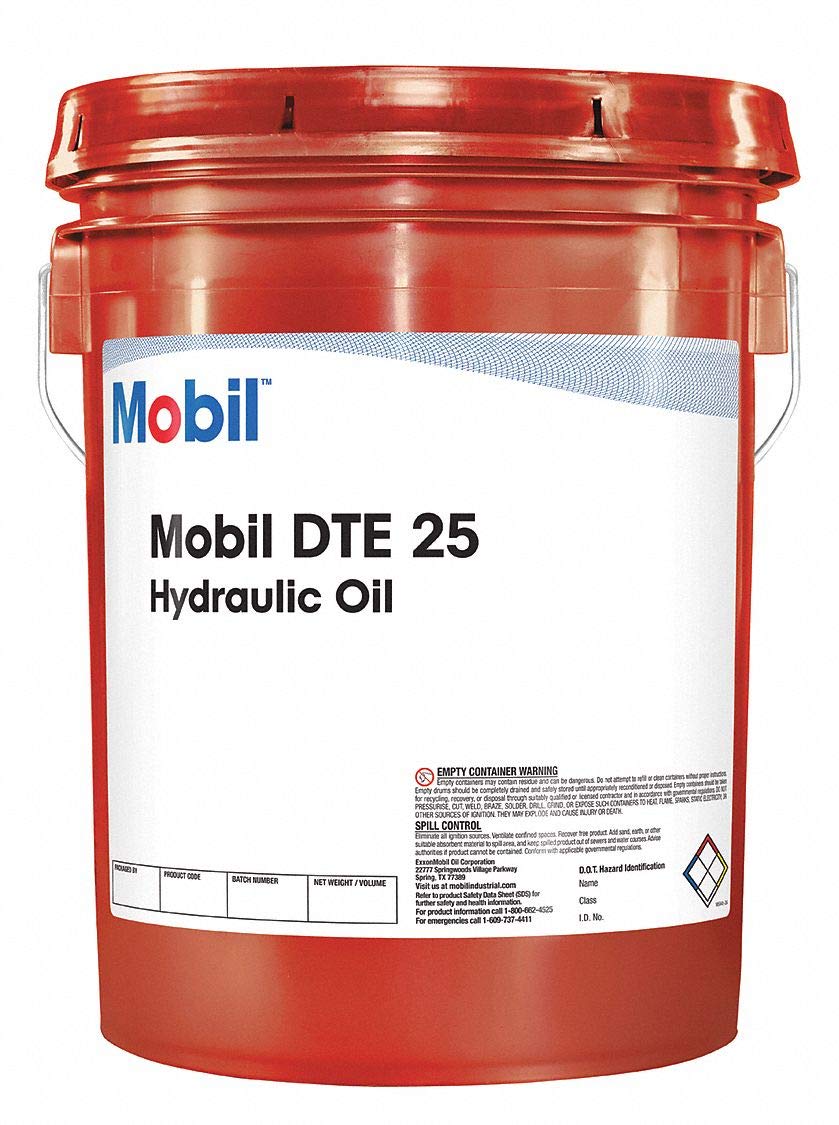
Mobil DTE 25, Hydraulic, ISO 46, 5 gal.
Category: Industrial & Scientific
Premium Hydraulic Oil, SAE Grade 15, ISO Viscosity Grade 46, Viscosity SUS @ 100 Degrees Fahrenheit 238, Flash Point 395 Degrees Fahrenheit, Pour Point -10 Degrees Fahrenheit, Container Size 5 Gallons Pail, Product Head DTE 25
Features: Auto & Truck Maintenance | Country of manufacture: United States | Manufacturer: MOBIL